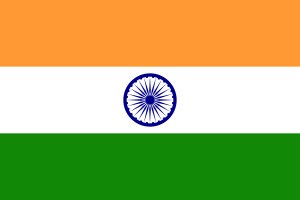
Trestribede flag / Liste over trestribede flag / Asien
Indias flag.
Trestribede flag udgør en tredjedel af verdens flag i dag. Mange er inspirerede af det franske Tricoloren, og de er ofte skabt under revolutioner mod kongemagten eller besættelsesstyrker.